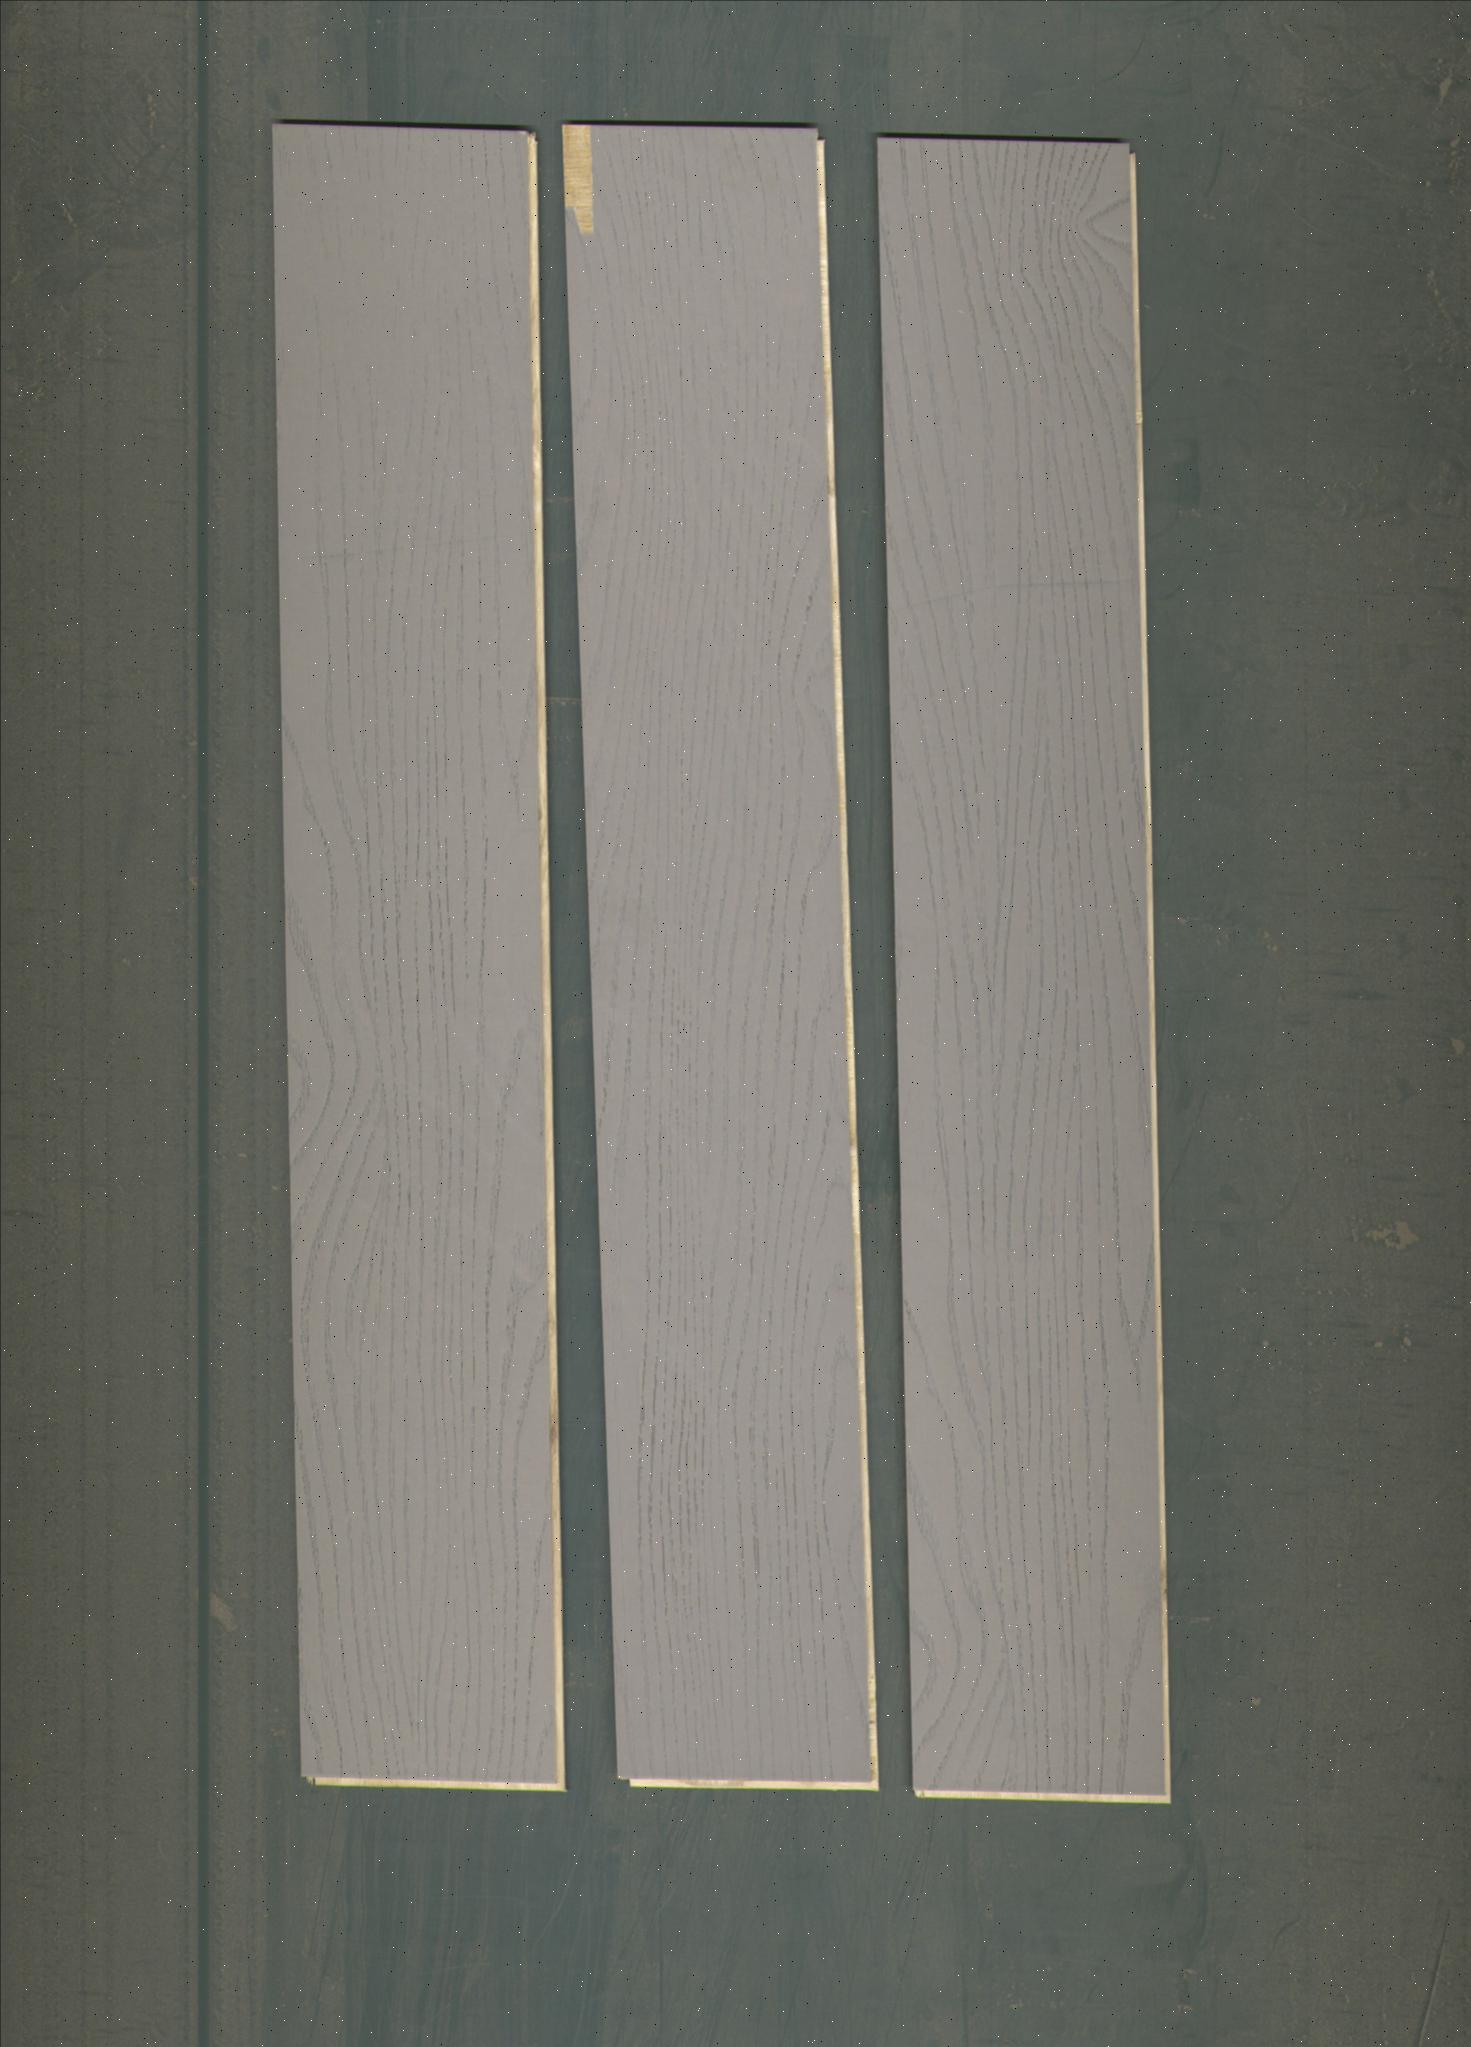
Label: mixers